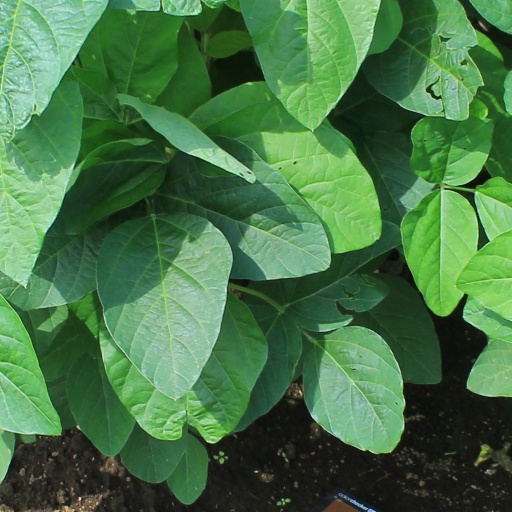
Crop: soybean